Elderflower cordial

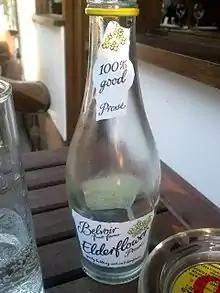
A bottle of the soft drink elderflower pressé.

Elderflower pressé is a sweetened, carbonated soft drink. It is made from elderflower cordial or a synthetic equivalent. Other ingredients will include lemons and sweetener.